Mexican juice bar

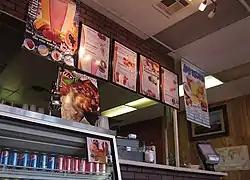
Mexican juice bar in Fresno, CA

A Frutería or Mexican juice bar (Literal translation: "Fruit-shop") is a juice bar that primarily serves Mexican desserts, beverages, antojitos and other popular Mexican snack foods. Mexican juice bars are popular establishments in many parts of Mexico and more recently in Mexican American communities in the South-Western United States.